Joachim Schwermer

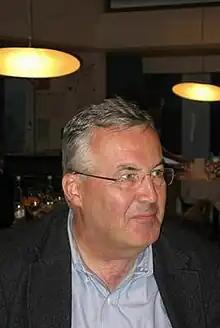
Schwermer at Oberwolfach, 2010

Joachim Schwermer (26 May 1950, Kulmbach) is a German mathematician, specializing in number theory.